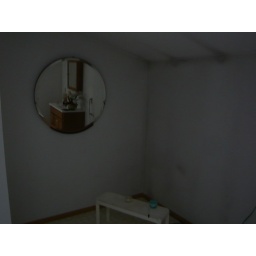
Dressing area in master bedroom bathroom (no space in the bedroom, clearly!)